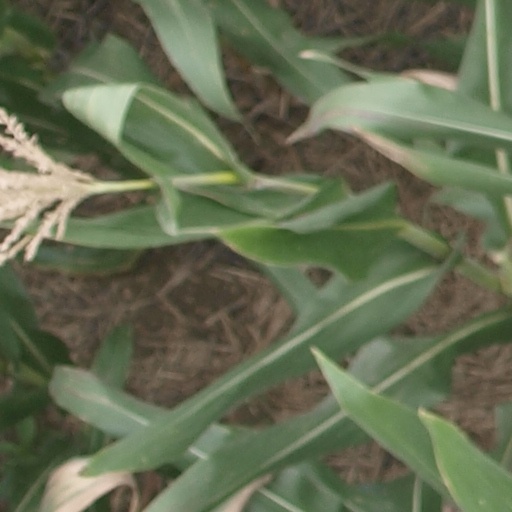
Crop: maize; corn